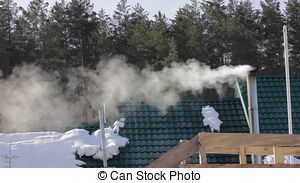
Fire: no
Smoke: yes